Rainbow (rock band)

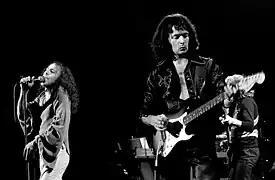
Ronnie James Dio and Ritchie Blackmore in 1977

In 1973, Blackmore steered Deep Purple through a significant personnel change, with Ian Gillan and Roger Glover being replaced by David Coverdale and Glenn Hughes. However, the new members were keen to add their own musical influences into the band's sound, some of which were not to Blackmore's taste. During the sessions for the 1974 album "Stormbringer", Blackmore found his request to record the Steve Hammond-penned "Black Sheep of the Family" turned down by the band. On the subsequent tour, Deep Purple were supported by American band Elf, with Blackmore being especially impressed by their singer Ronnie James Dio. Still wishing to put his interpretation of "Black Sheep of the Family" to record, he decided to record the song as a single, accompanied by four members of Elf, Dio, bassist Craig Gruber, drummer Gary Driscoll, and keyboardist Mickey Lee Soule. The sessions went so well that a full album began to take shape, with Blackmore and Dio collaborating on original songs. The album, "Ritchie Blackmore's Rainbow", was recorded between February and March 1975 at Musicland Studios in Munich, Germany. The band name was inspired by the Rainbow Bar and Grill in West Hollywood, California.